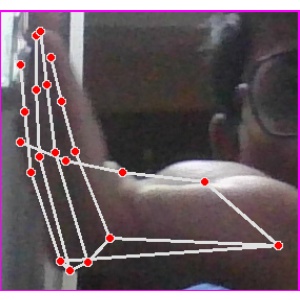
अक्षर: स